Gauntlet (cancelled video game)

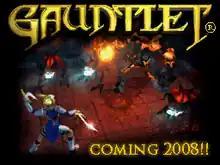
The playable demo version of "Gauntlet" displays this "Coming 2008!!" screen upon completion.

The game was featured in a playable state at the Penny Arcade Expo in August 2008, with both single-player and multiplayer modes available. At this time, the game was still expected to meet its October release date. Additionally, a demo of the game was made available to the public in the United States via the DS Download Station service during the summer of 2008.